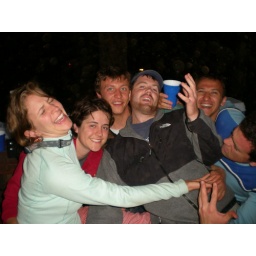
that's water in the blue cup